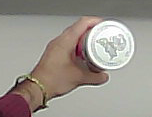
Product: pringles_original